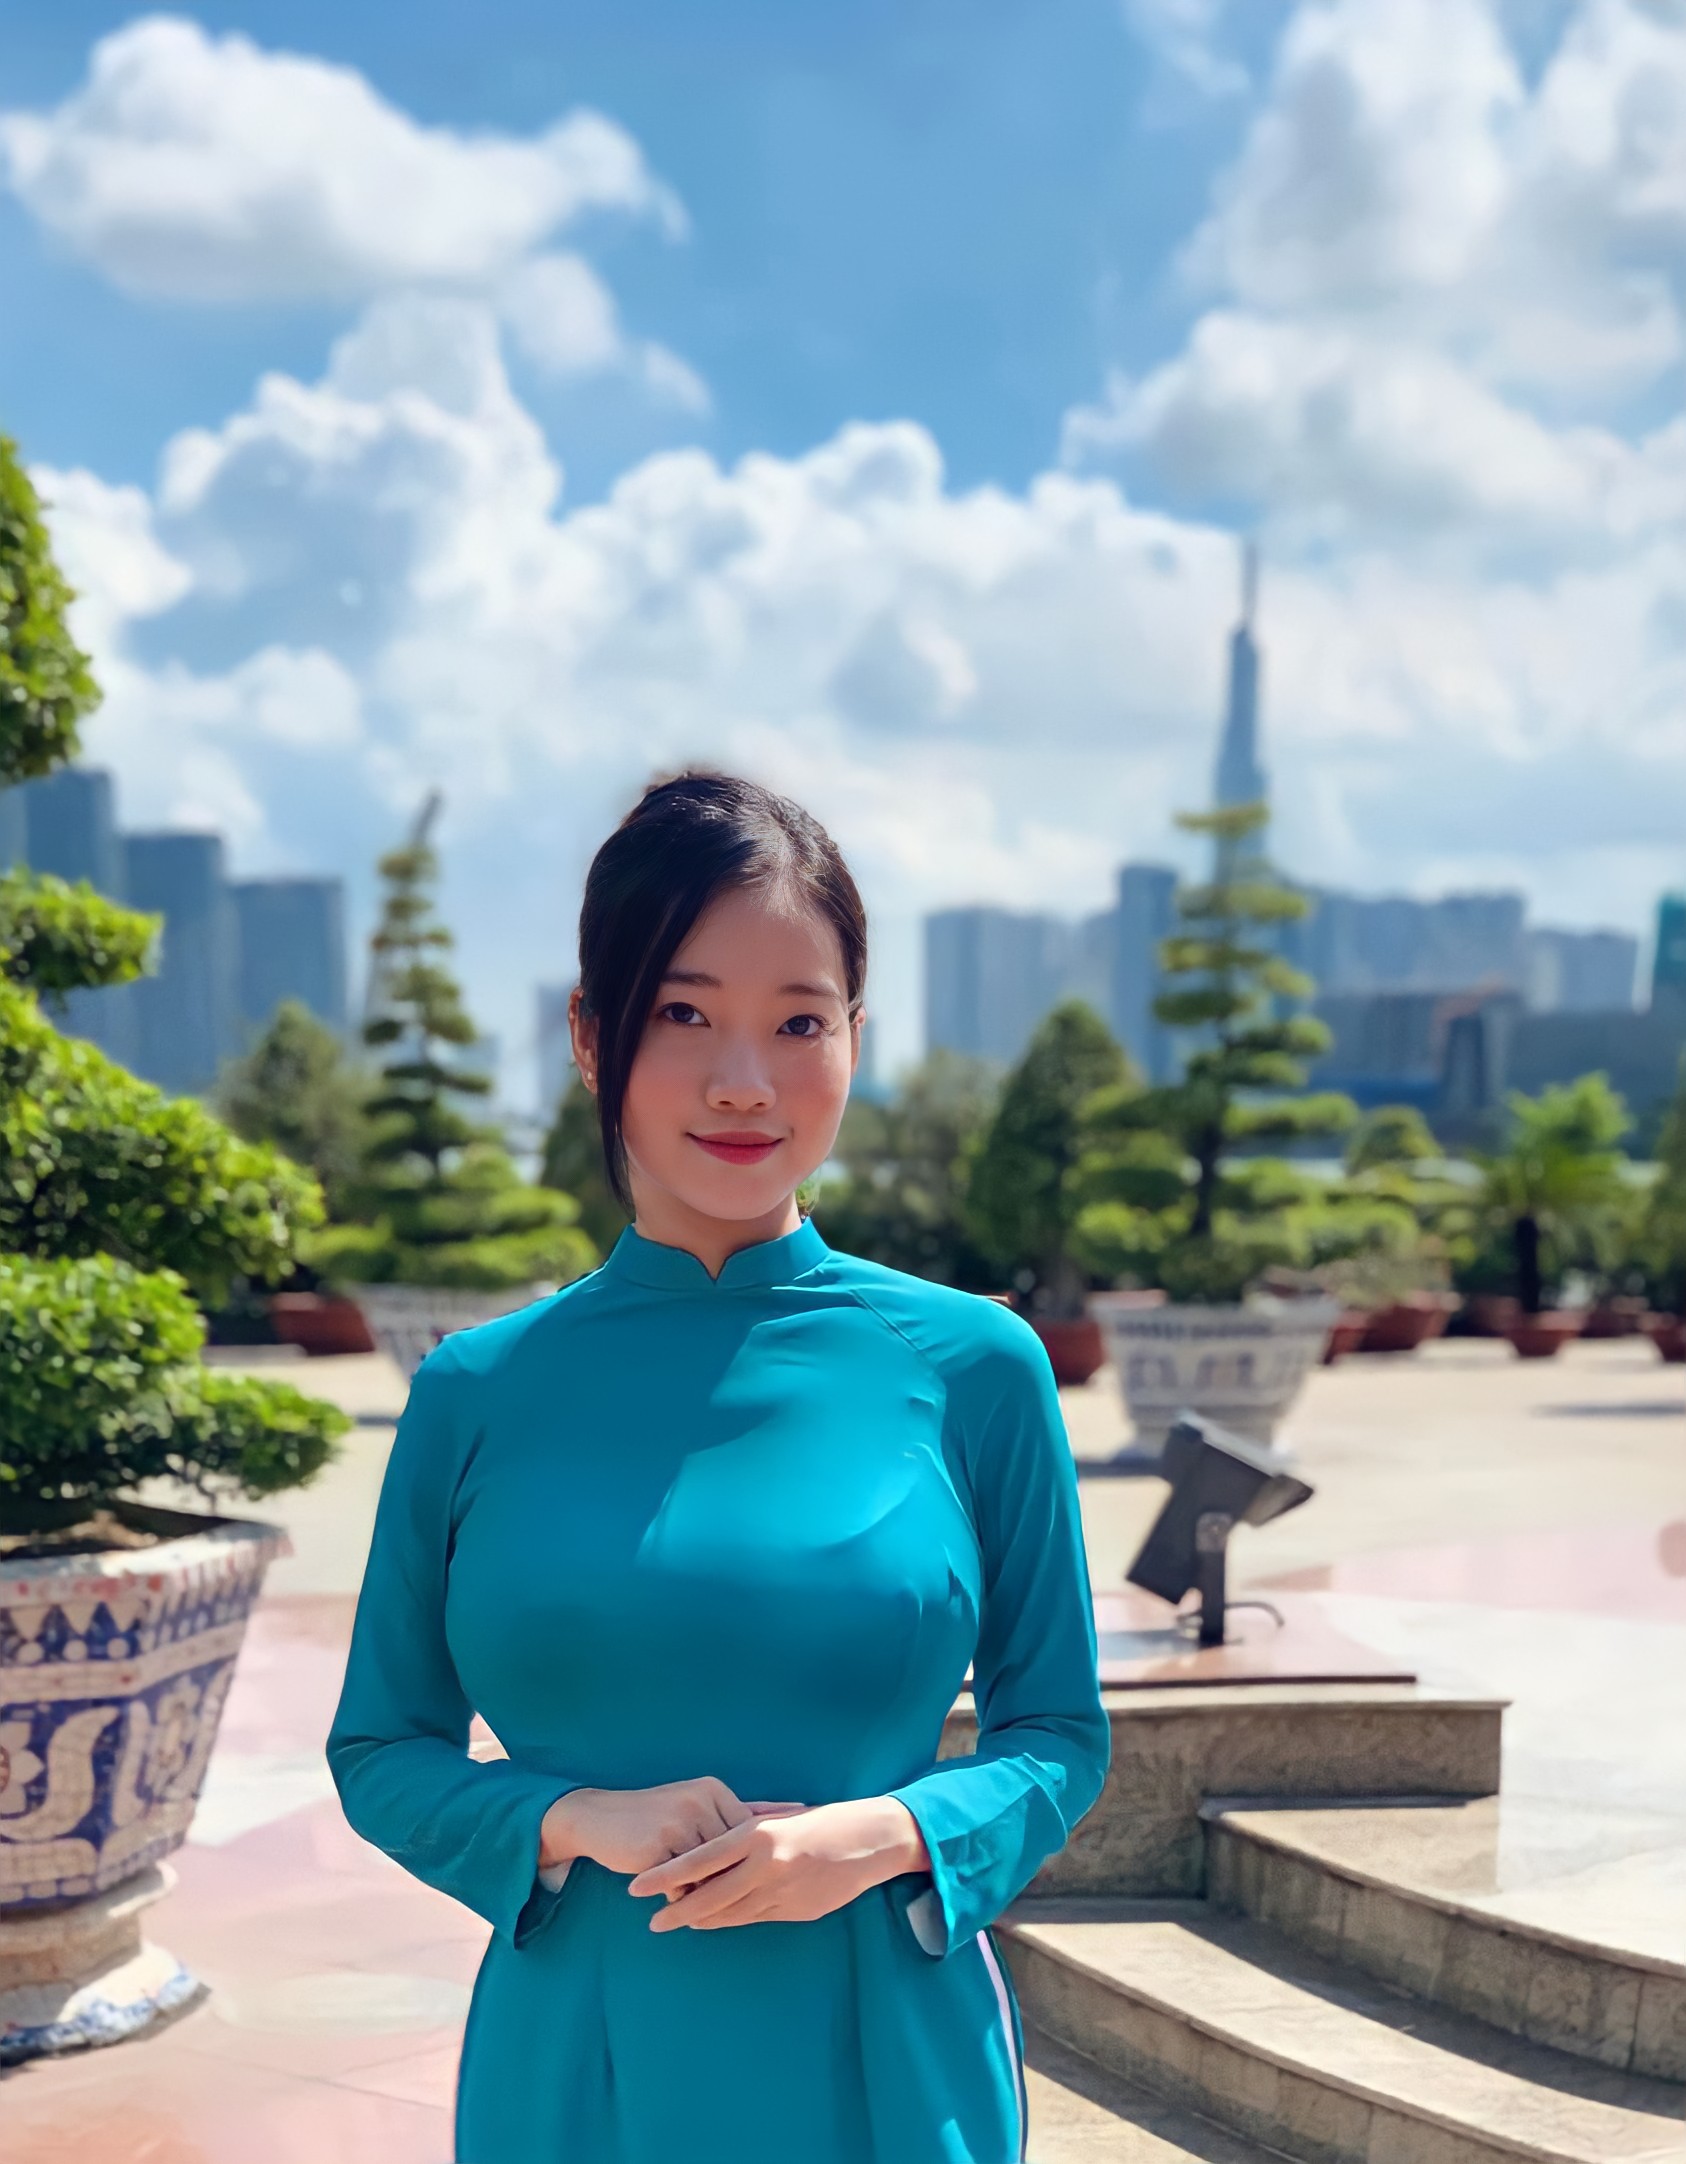
busty, asian, vietnamese, aodai, young, cloud, sky, plant, shoulder, blue, temple, sleeve, dress, waist, happy, tree, leisure, travel, trunk, formal wear, fashion design, electric blue, recreation, grass, tower, sitting, event, jewellery, abdomen, tourism, fun, necklace, city, vacation, portrait photography, photo shoot